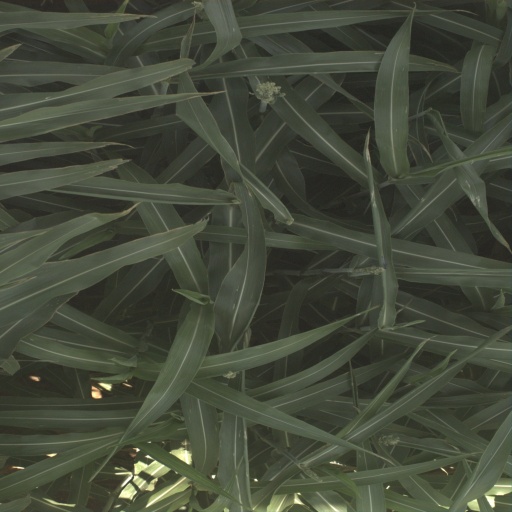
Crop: sorghum